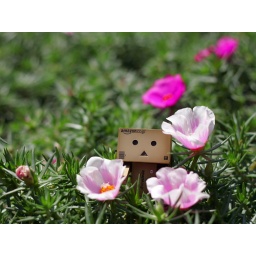
Little flowers near a street, so stop walking and let my little Danbo photo with them ^^